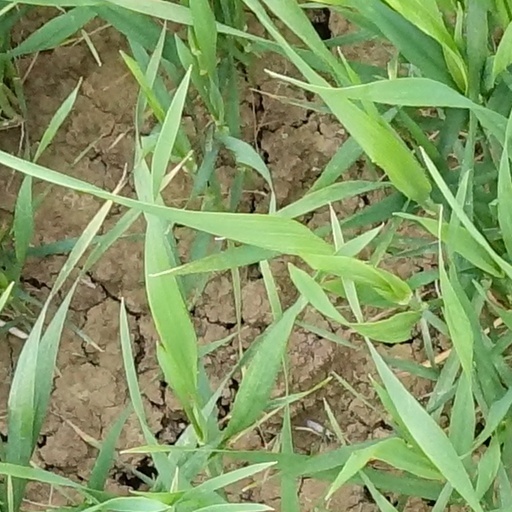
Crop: wheat